Rhodri Morgan

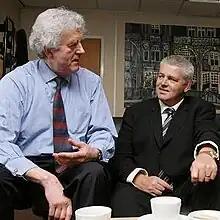
Morgan (left) with the newly appointed Welsh rugby coach, Warren Gatland in 2008.

In July 2005, Morgan announced his intention to lead the Welsh Labour party into the 2007 general election, but retire as leader of Welsh Labour and First Minister sometime in 2009, when he would be 70. On his 70th birthday (29 September) he set the exact date as immediately following the Assembly's budget session on 8 December 2009. Counsel General Carwyn Jones, Health Minister Edwina Hart and Merthyr Tydfil and Rhymney AM Huw Lewis entered a leadership contest to elect a new Labour leader in Wales. On 1 December 2009 the winner was declared as Carwyn Jones, who assumed office as First Minister on 10 December 2009. Morgan remained a backbench AM until April 2011, when the third Assembly was dissolved before the general election on 5 May 2011.